The Platonic Marriage

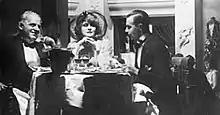

The Platonic Marriage (German: Die platonische Ehe) is a 1919 German silent drama film directed by Paul Leni and starring Mia May, Georg Alexander and Albert Paulig. An impoverished nobleman marries a woman he finds unattractive simply to get his hands on her money. However, he gradually finds himself falling in love with her.